Metal assisted chemical etching

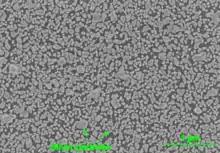
Silver nanoparticles at the surface of a silicon wafer after immersion into a solution containing silver nitrate and hydrofluoric acid.

As already stated above MACE requires metal particles or a thin metal thin film on top of a silicon substrate. This can be achieved with several methods such as sputter deposition or thermal evaporation. A method to obtain particles from a continuous thin film is thermal dewetting.